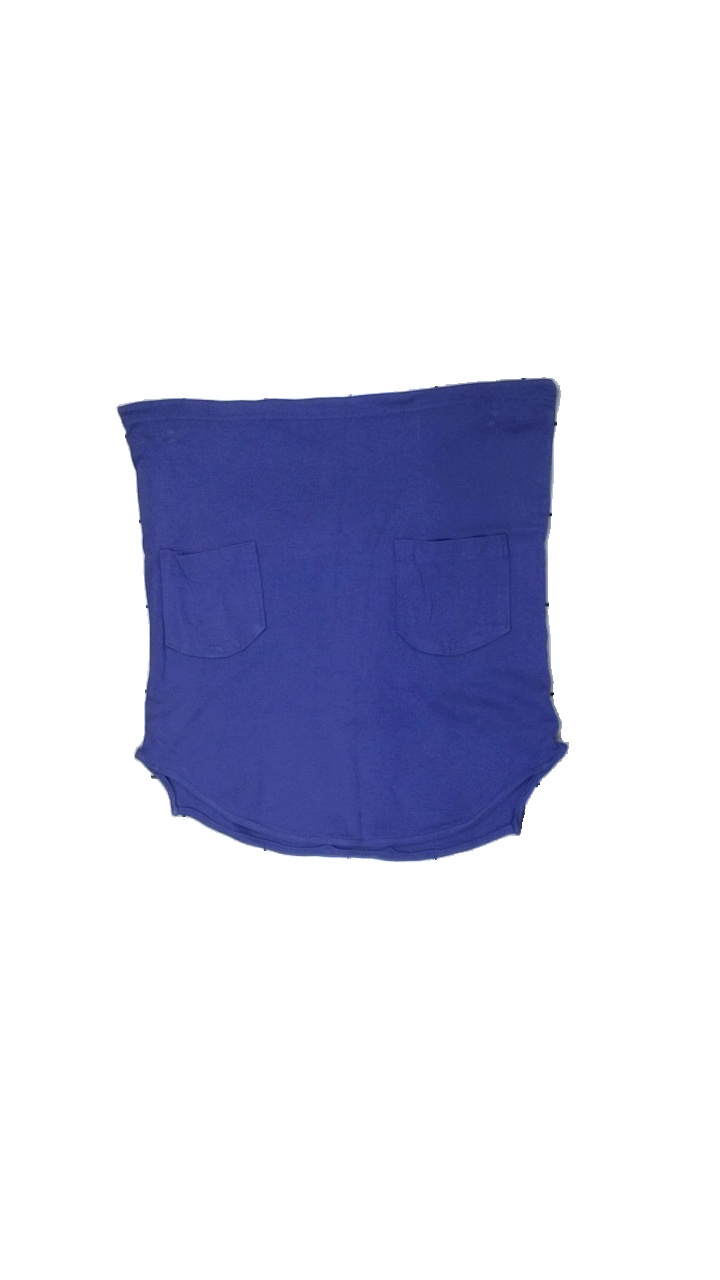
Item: Skirt (Ladies)
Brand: Missing
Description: lila kjol?(/omgjort linne?) med fickor fram
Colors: Purple
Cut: Regular
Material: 100% cotton
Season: All
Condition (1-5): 5
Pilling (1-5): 5
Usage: Reuse
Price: <50